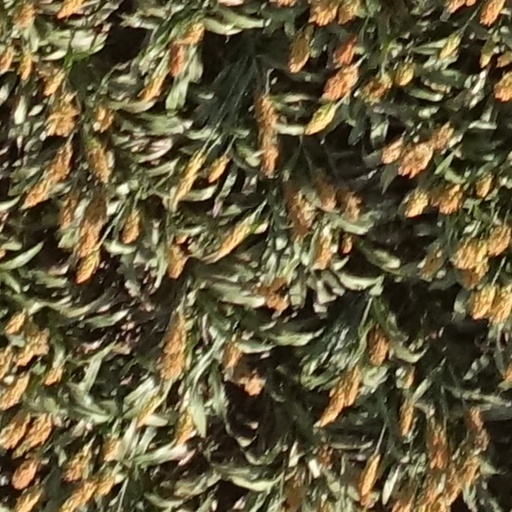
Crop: sorghum